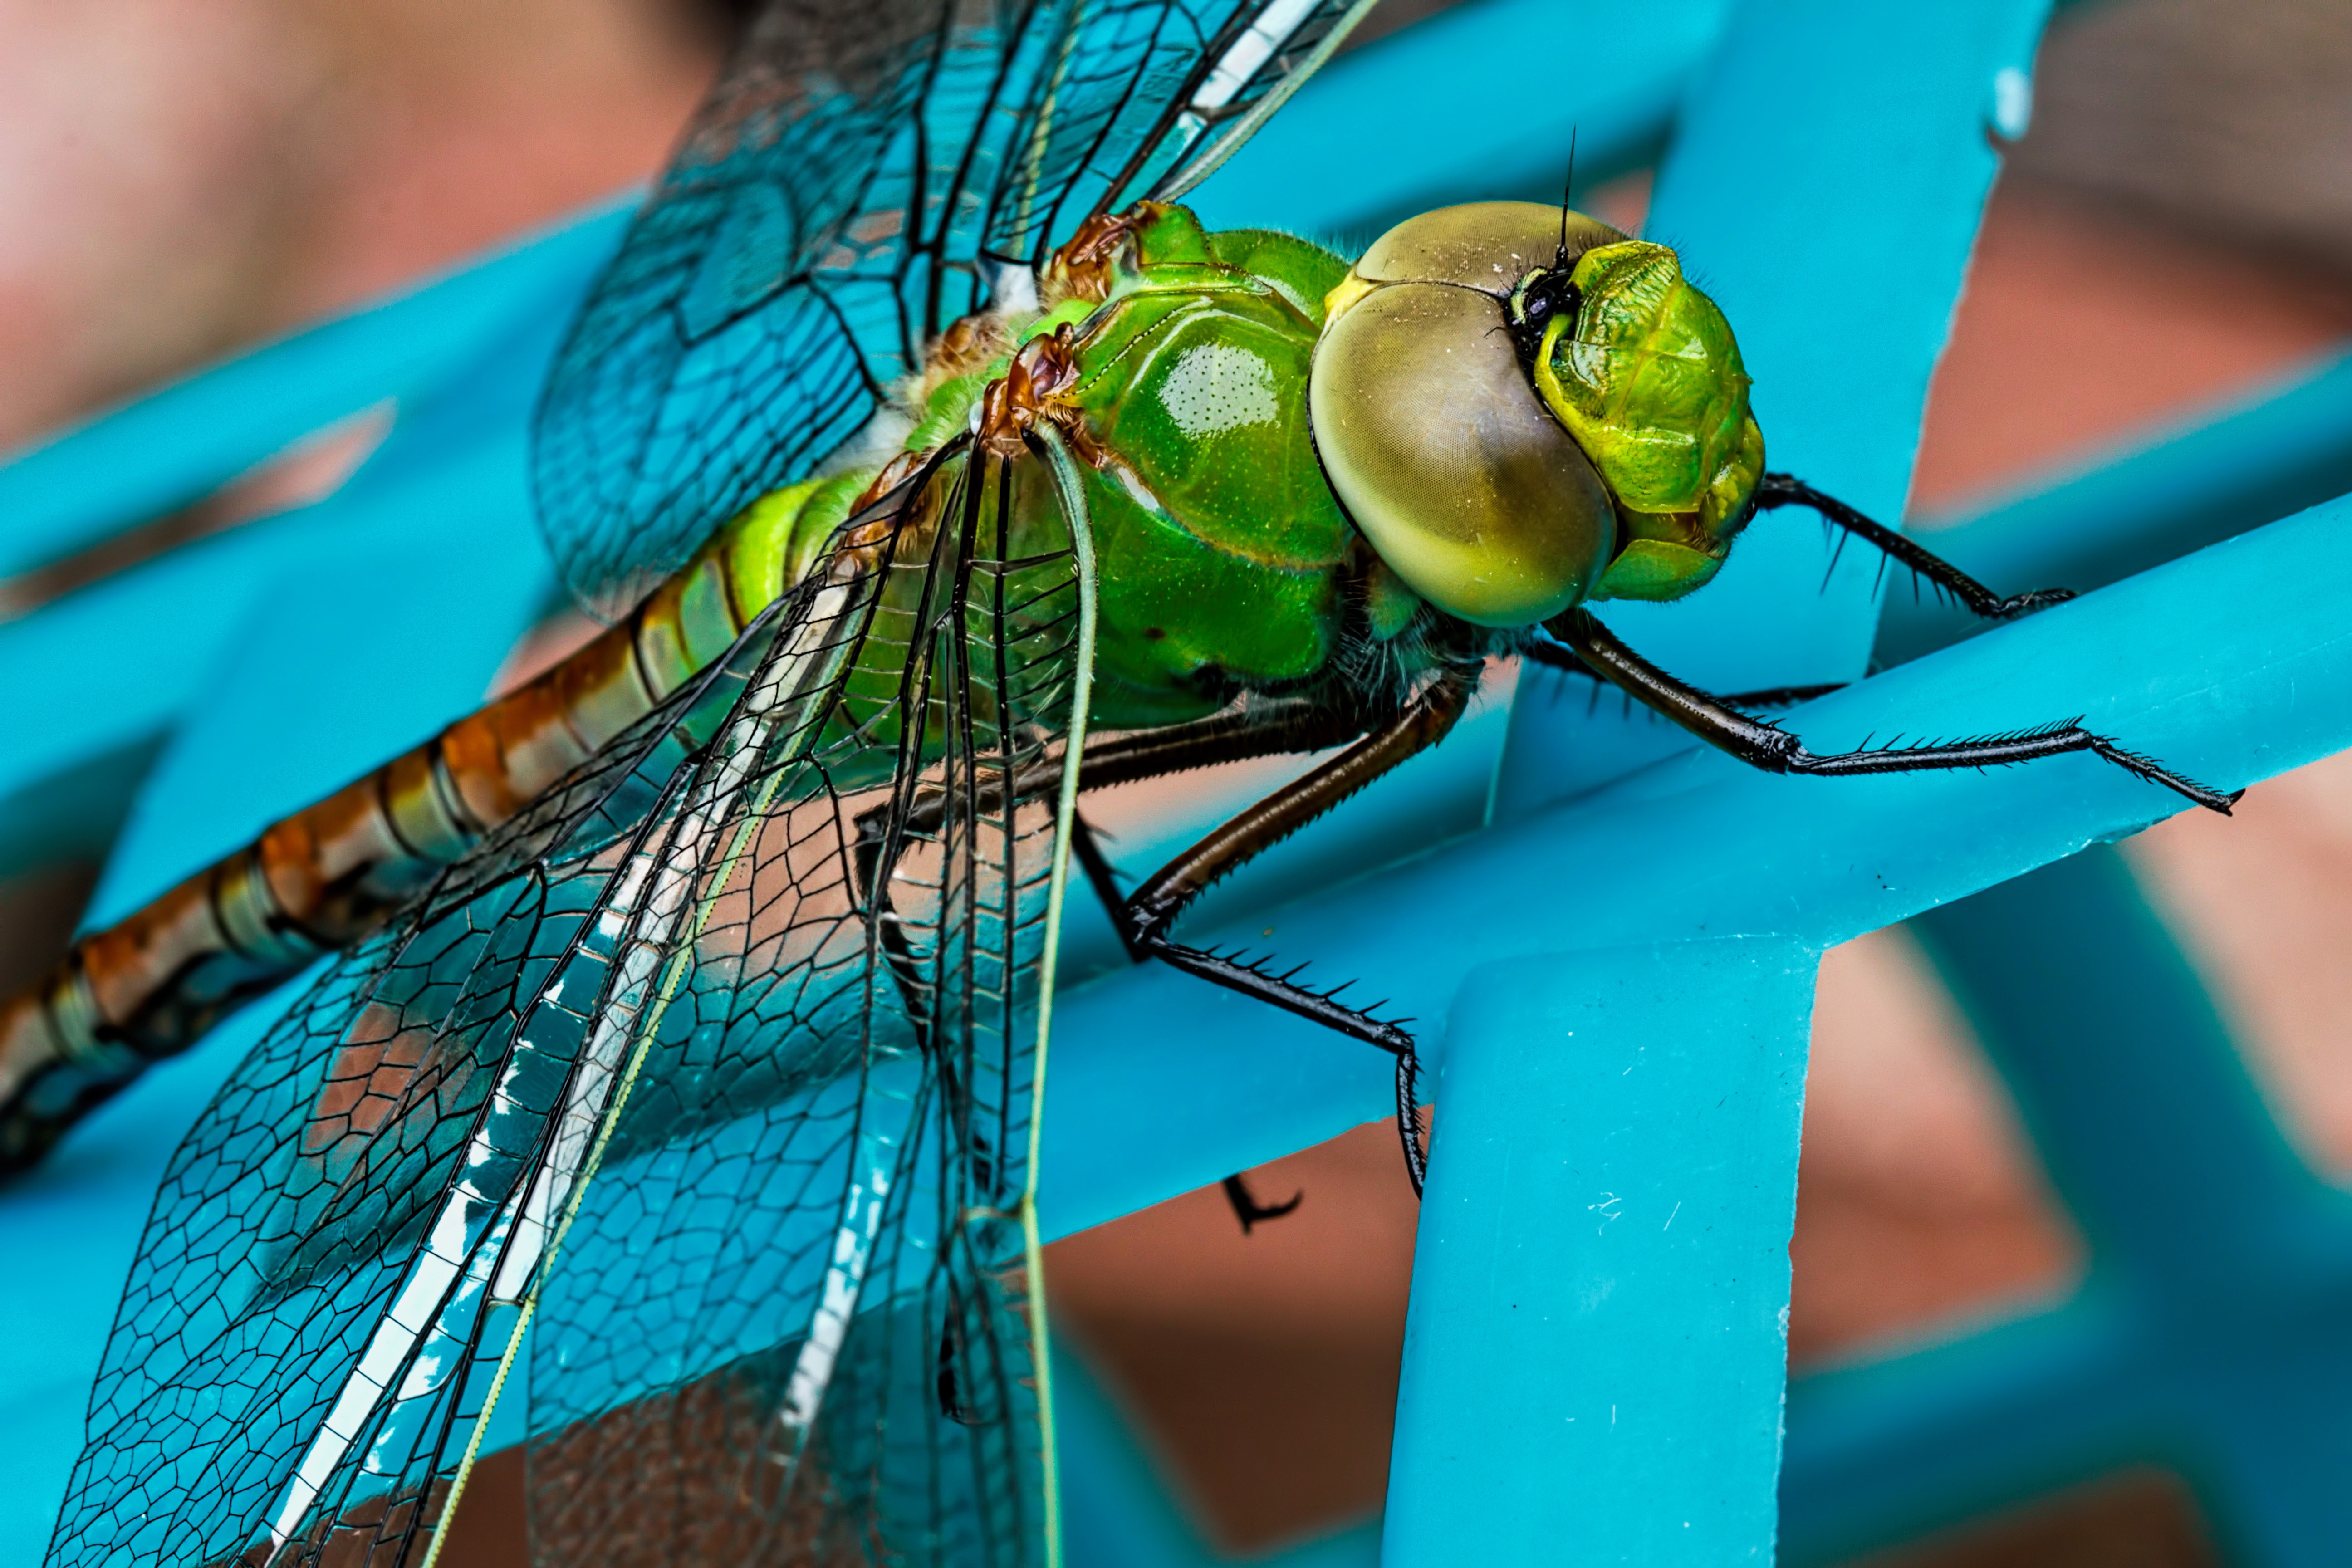
wing, photography, green, color, insect, blue, closeup, fauna, invertebrate, close up, eyes, dragonfly, macro photography, arthropod, dragonflies and damseflies